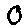
Label: 0